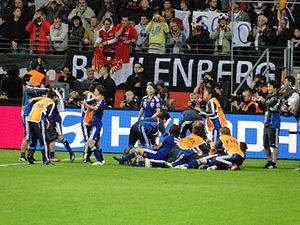
L'équipe du Japon féminine de football, ou Nadeshiko Japan, est l'équipe nationale qui représente le Japon dans les compétitions majeures de football féminin : la Coupe du monde de football féminin, les Jeux olympiques d'été, la Coupe féminine d'Asie et l'Algarve Cup. La sélection féminine japonaise est sous l'égide de Nihon soccer kyôkai.
Saki Kumagai, née le 17 octobre 1990 à Sapporo, est une footballeuse internationale japonaise évoluant aux postes de défenseur central et de milieu défensif avec l'Olympique lyonnais. Formée au lycée Tokiwagi Gakuen de Sendai, elle signe son premier contrat professionnel en 2009 avec les Urawa Red Diamonds avant de s'expatrier en Europe en s'engageant avec le FFC Francfort en 2011, puis avec l'Olympique lyonnais en 2013.